He's a Crowd

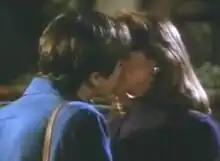
C.J. and Abby kiss in "He's a Crowd", the first "lesbian kiss episode".

"He's a Crowd" is a 1991 episode of the American legal drama "L.A. Law". In it, attorney Michael Kuzak defends a man with multiple personalities accused of murder, attorney Rosalind Shays helps her lover Leland McKenzie help a client, attorney Arnie Becker's divorce proceeds and attorneys Abby Perkins and C.J. Lamb work together to raise Abby's profile at the firm and find themselves sharing an intimate moment. It is the 12th episode of season 5 and was written by David E. Kelley.